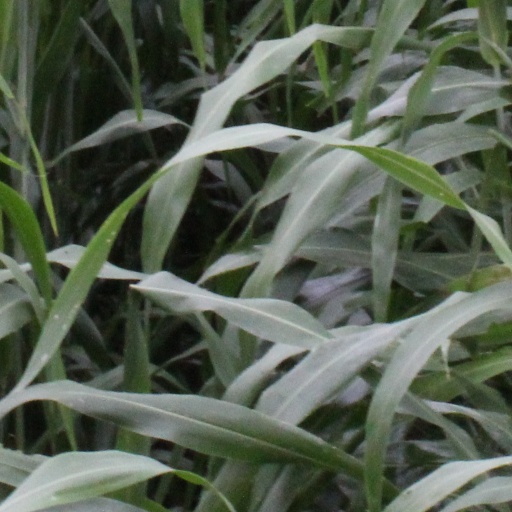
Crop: sorghum